Anti-Gaddafi forces

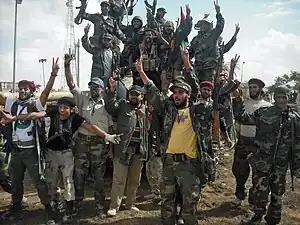
Libyan rebels after entering the town of Bani Walid.

On 5 March 2011, opposition forces radio in Benghazi announced the creation of the National Transitional Council, a political body with 33 representatives from most Libyan regions. The Chairman of the Council is Mustafa Abdul Jalil, Abdul Hafiz Ghoga is the Vice-Chairman, and Mahmoud Jibril is the Chairman of the Executive Board. Omar El-Hariri was the head of military affairs until May 2011. Then later that month the position was renamed to Minister of Defense and Jalal al-Digheily was assigned to that position. On 8 August 2011, Jalala along with 14 other members of the Executive Board were fired, and the position left vacant but was reappointed in early October 2011 after continuing in the role of interim defense minister for almost two months.